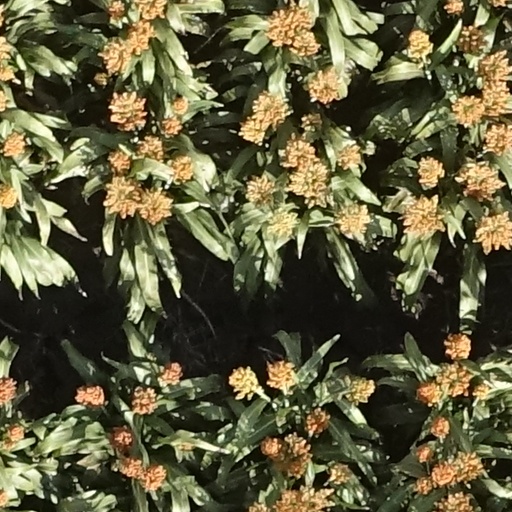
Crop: sorghum